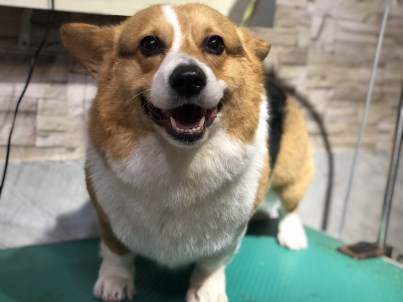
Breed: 2909-n000116-Cardigan